Ubon Royal Thai Air Force Base

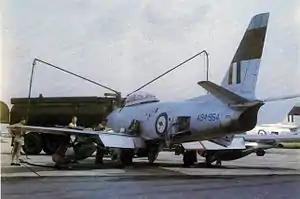
RAAF No. 79 Squadron CAC Sabres at Ubon, 1962

On 31 May 1962 the Royal Australian Air Force (RAAF) sent a detachment of eight CAC-27 Sabre fighters to Ubon RTAFB. This detachment was designated No. 79 Squadron. The Australian facilities were known as RAAF Ubon, and were designed and constructed by No. 5 Airfield Construction Squadron.